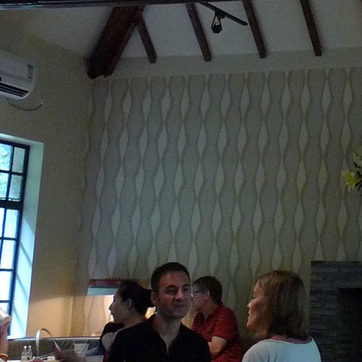
Material: wallpaper